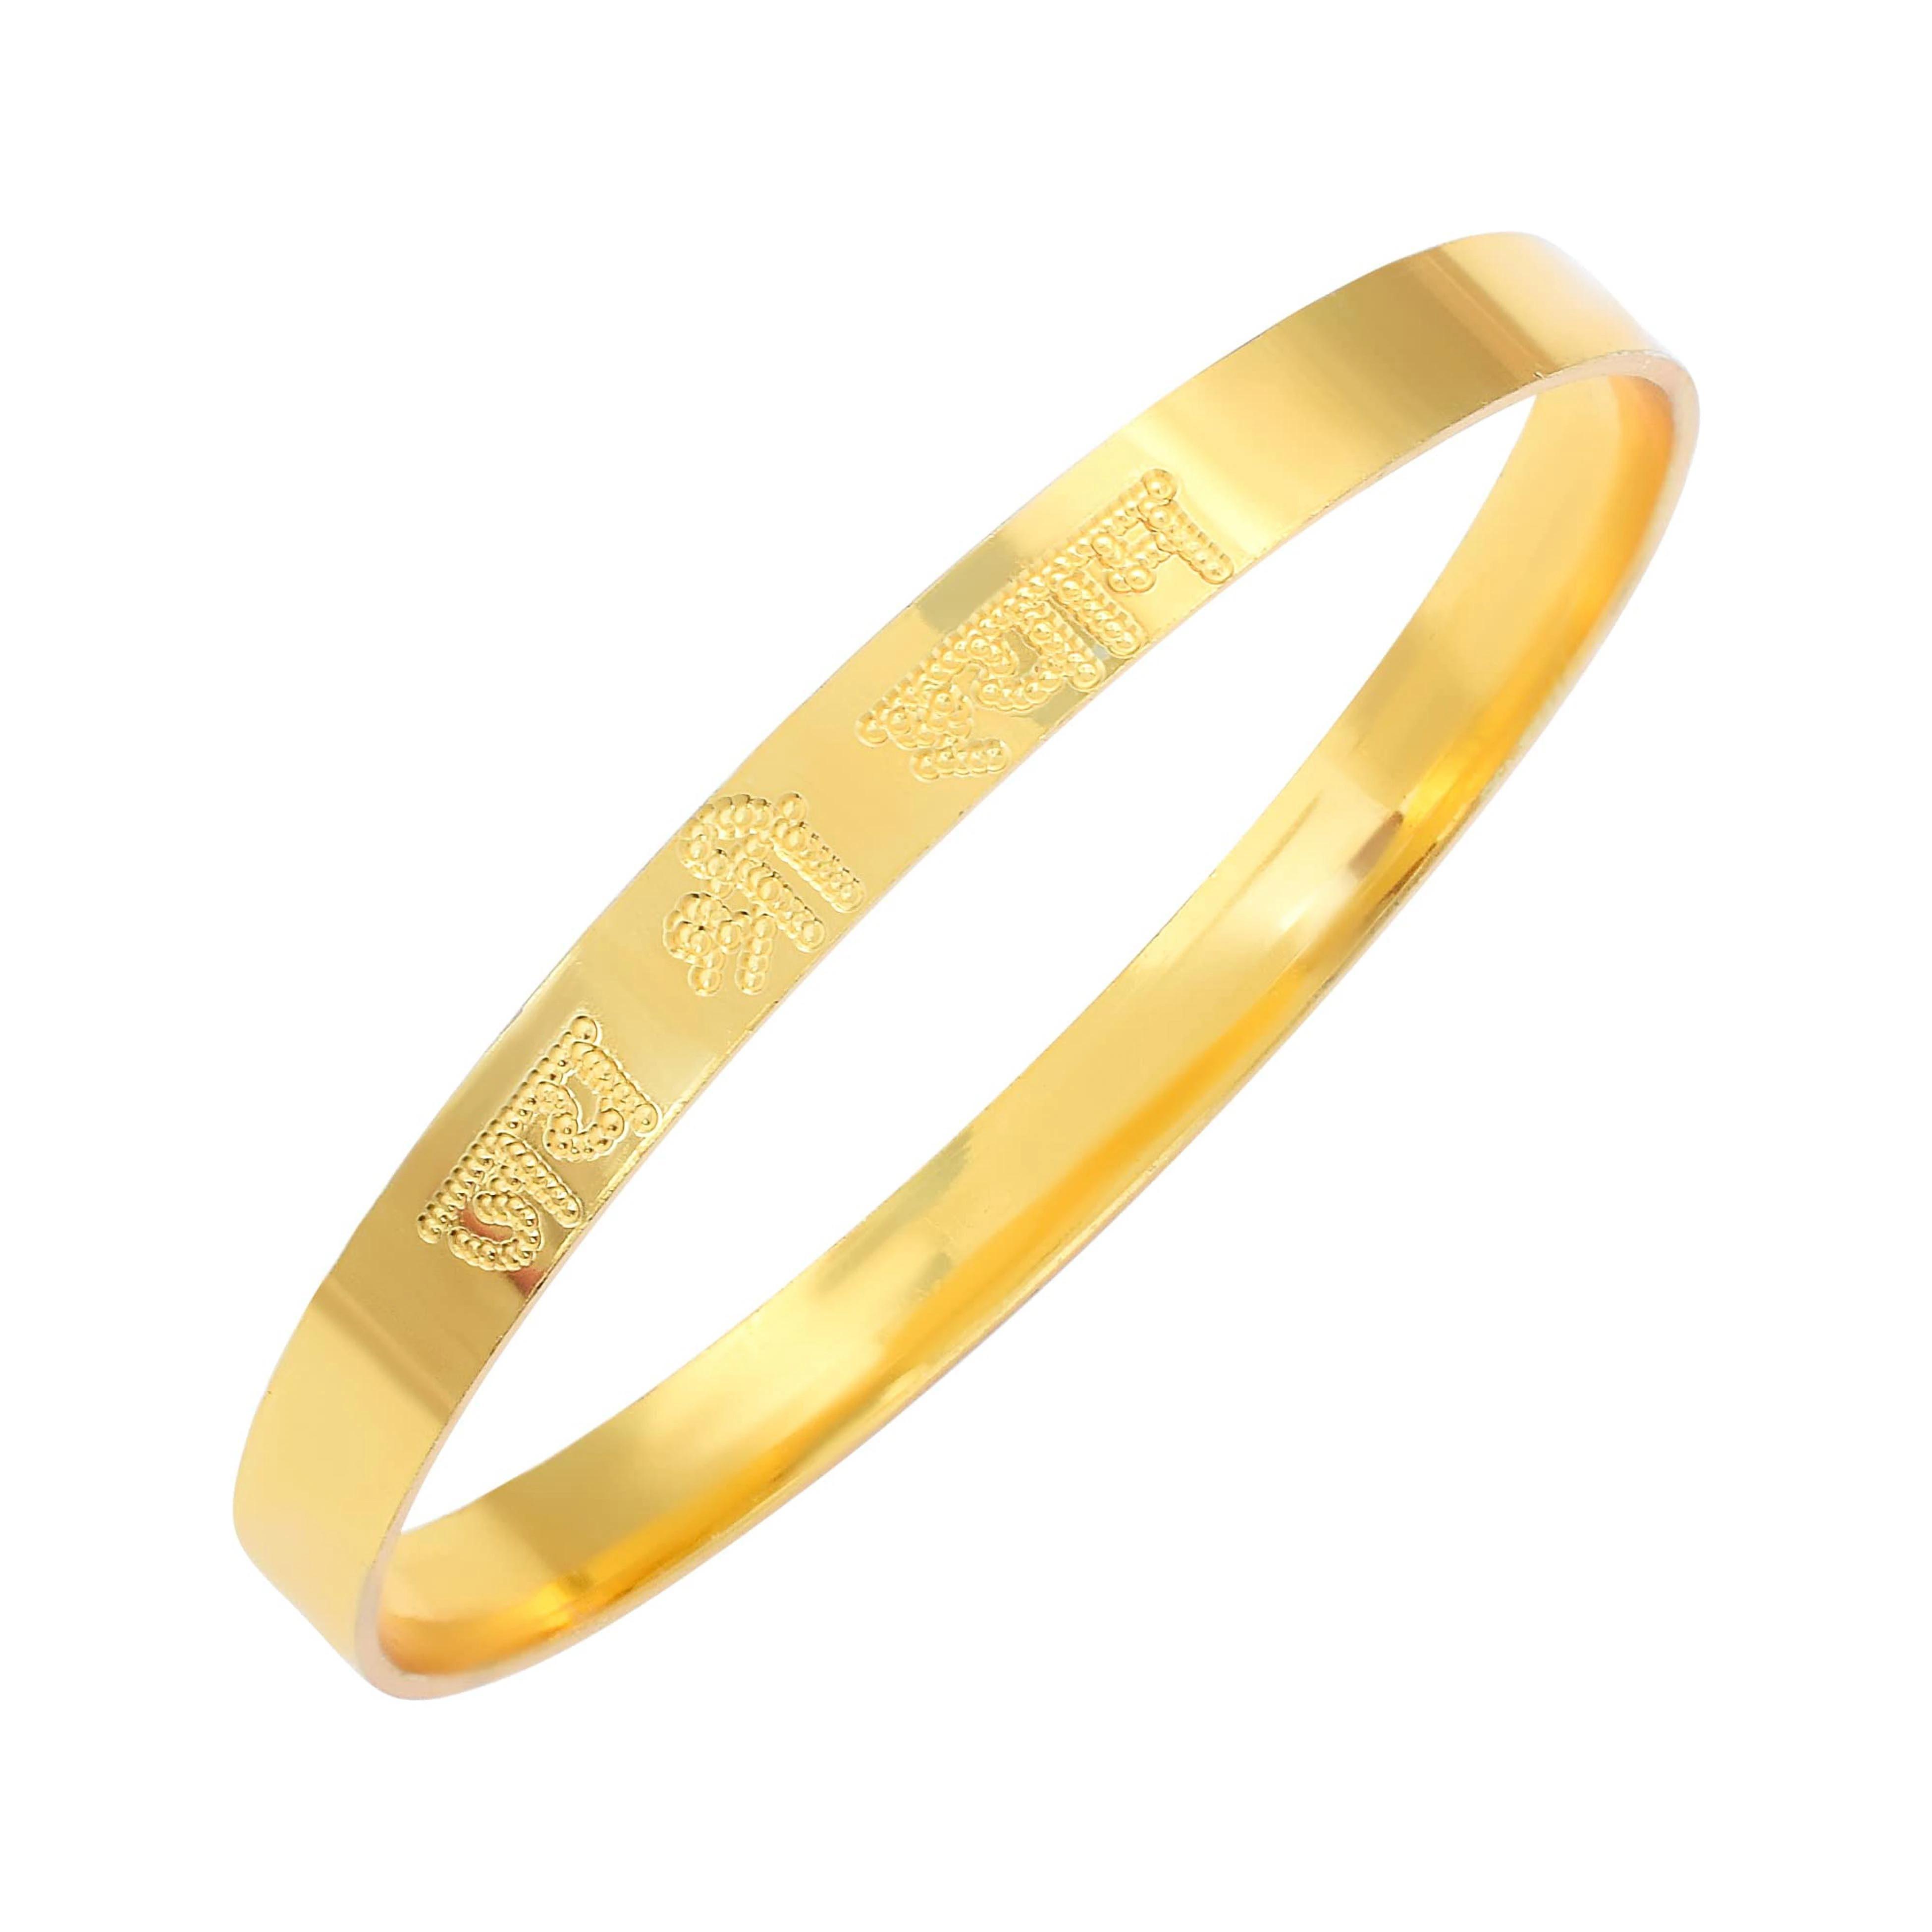
ZUMRUT MAKING YOU A STYLE SENSATION Gold Plated Engraving Jai Shree Shyam ?? ???? ????? Kada Bangle Jewellery For Men
Type: Bracelets & Bangles
Brand: ZUMRUT MAKING YOU A STYLE SENSATION
Price: Rs. 281
 Gold plated brass engraving jai shree shyam kada bangle jewellery for children kids. kada bracelet is ideal for the new born babies to 4 years old baby boy and baby girls. it is also ideal for gifting on the occasions of baby shower, birthday etc.